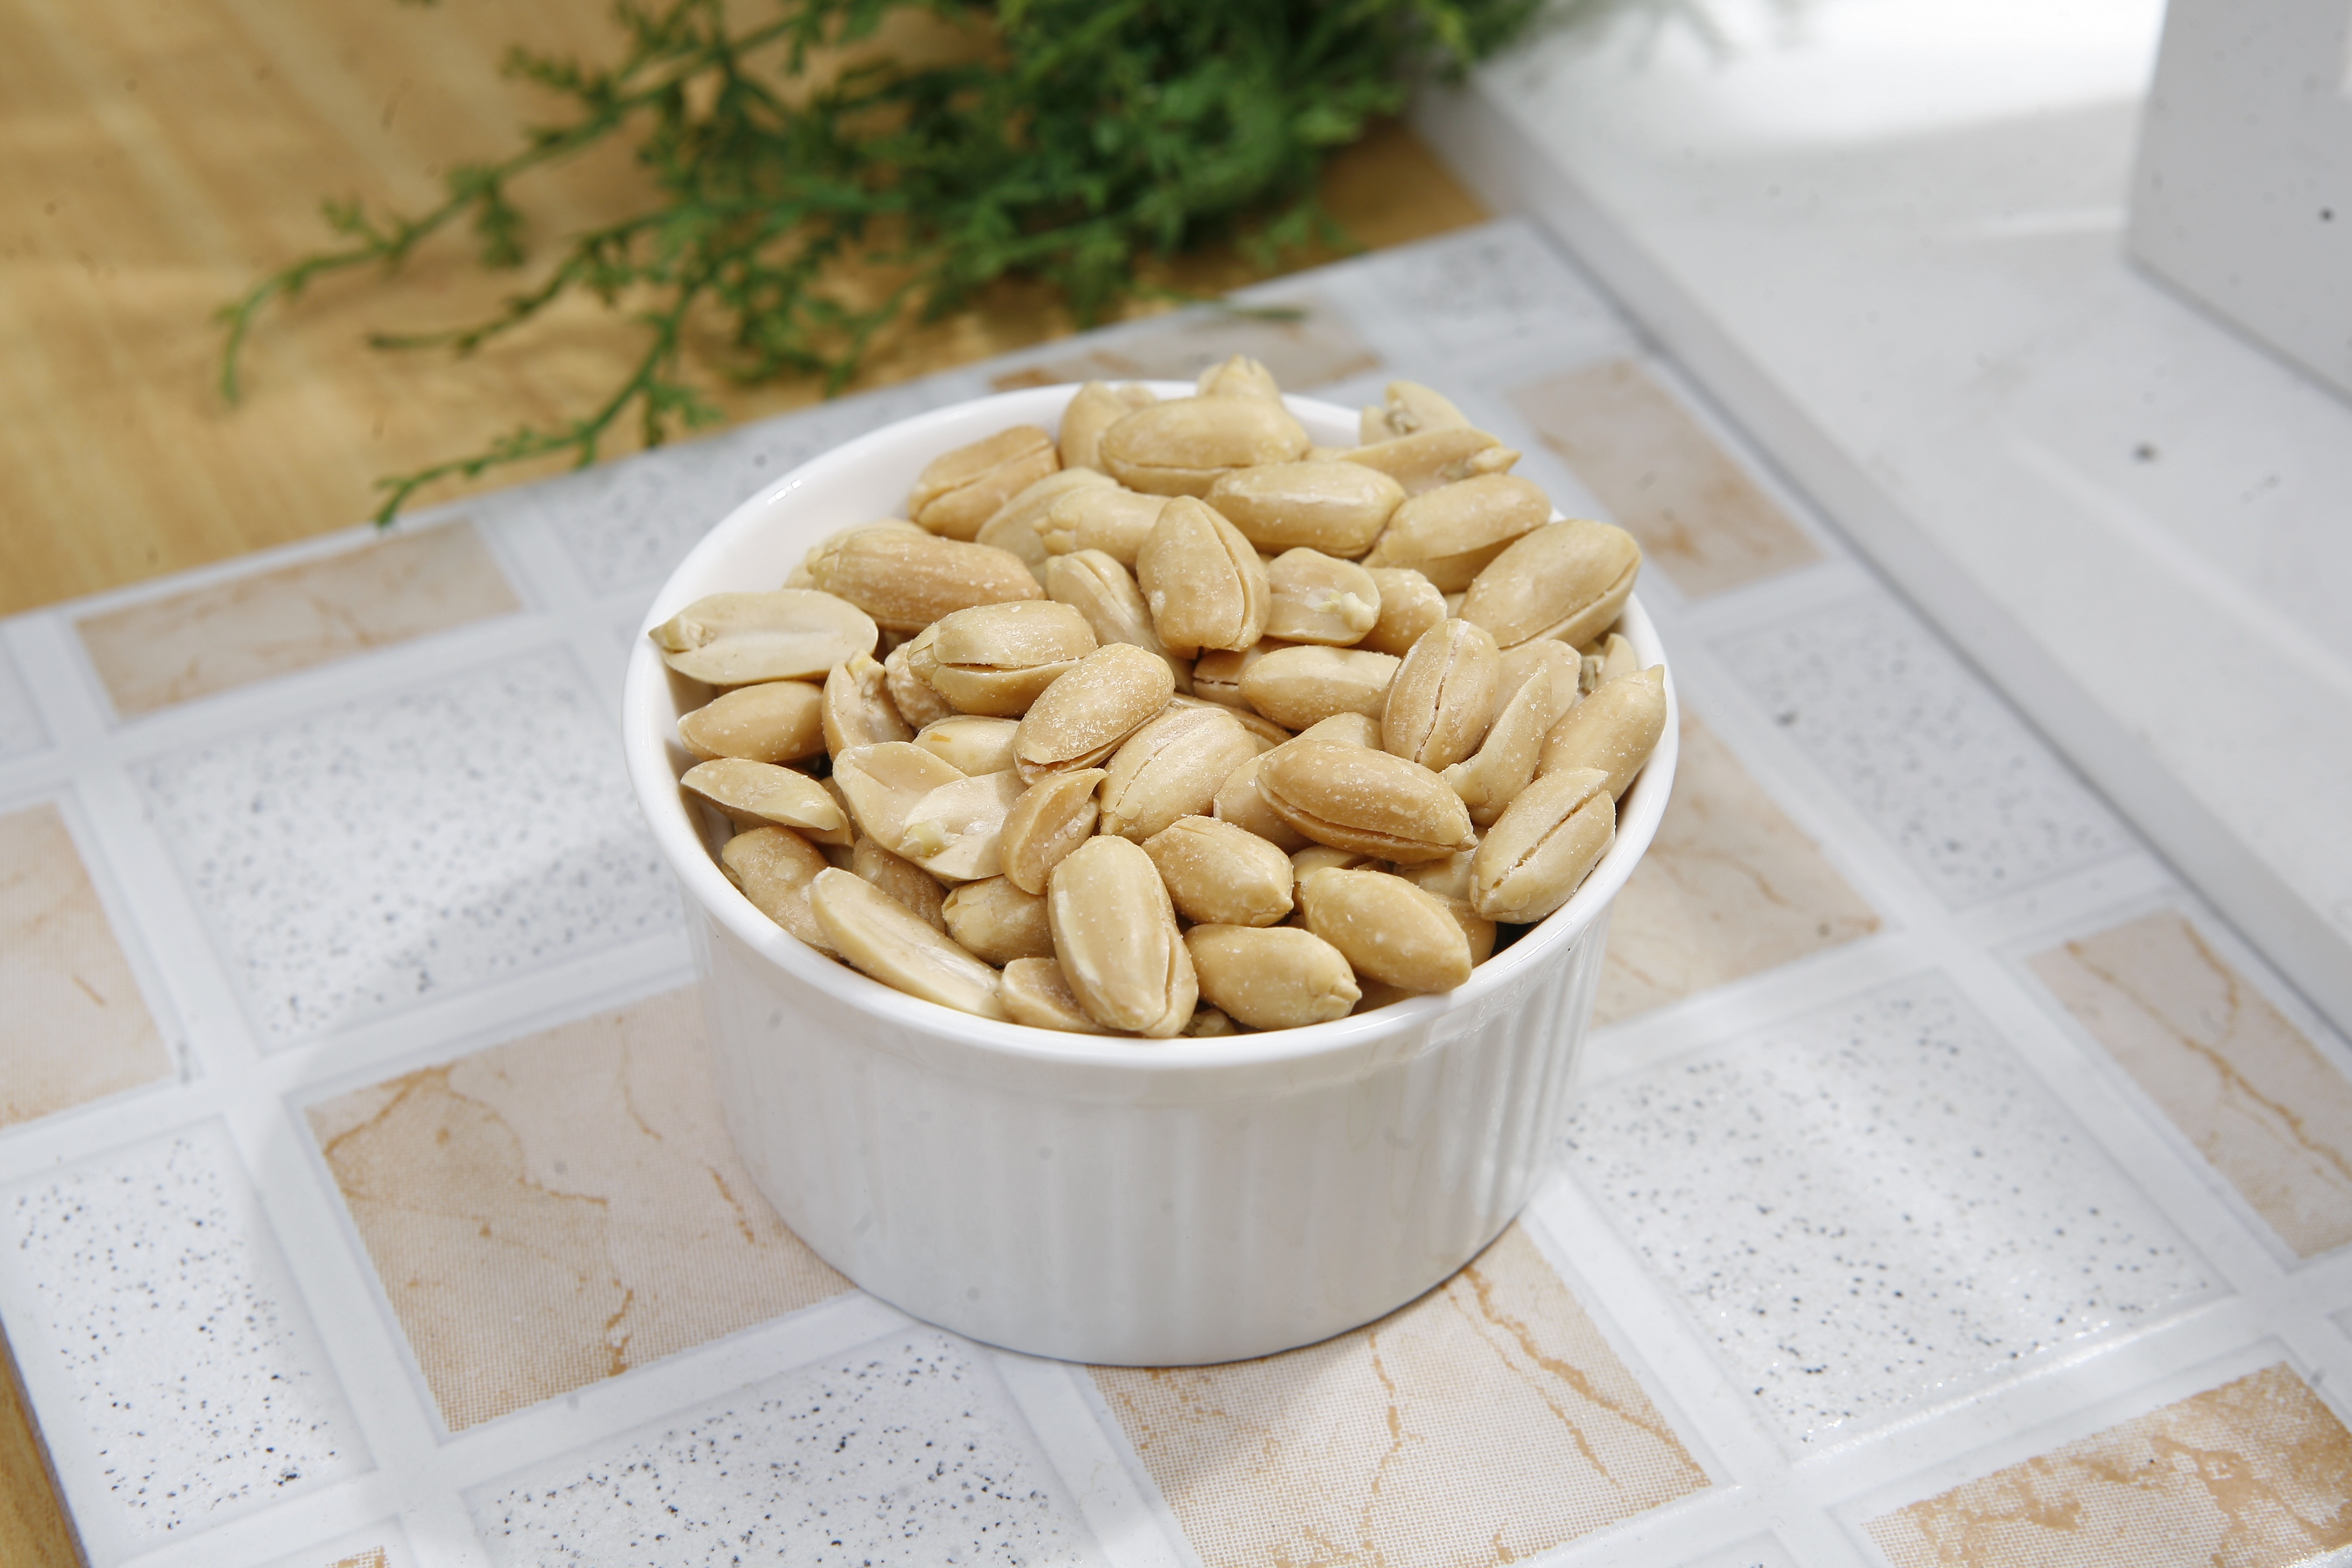
plant, dish, food, produce, snack, cuisine, nuts, peanuts, flowering plant, grass family, land plant